St Mary's Church, West Chiltington

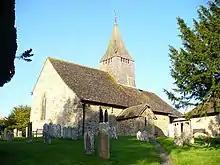
The church has a chancel, nave and spire.

St Mary's Church is considered an architectural highlight in a village variously described as "pleasant", "dull", "attractive" and "a showpiece". The first Lord Ponsonby of Shulbrede claimed that "if it was in Italy, people would make pilgrimages to it". Built between 1100 and 1150, its style is typical of the time—representing the "Transitional Norman" period when Norman architecture was giving way to Early English Gothic.